Stone Fleet (New South Wales)

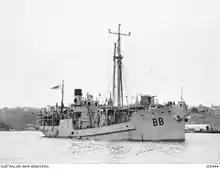
"HMAS Bombo" in Sydney, after her conversion to a minesweeper. (Australian War Memorial.)

A wooden jetty was constructed around 1880 at Bass Point—an area also known in those times as 'Long Point'—to load crushed stone from an adjacent quarry. The jetty was 500 feet long. In 1904, "Dunmore" was berthing here four times a week, and each time would load 300 tons, in under two hours. The jetty was damaged by storms in 1922 and repaired. The jetty closed during the Second World War and did not resume operation after the war. It survived until 1957, when it was damaged in bad weather; its remains were demolished in 1958.